Paul Osthold

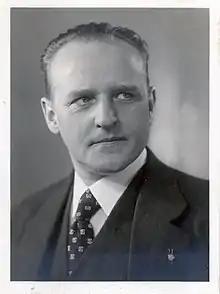
Paul Osthold – candidate for the Reichstag elections of May 4, 1924

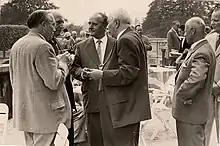
Paul Osthold (center) in a confidential conversation with Federal President Theodor Heuss (right).

After DINTA was renamed "German Institute for National Socialist Technical Work Training" by the National Socialists in 1933 and robbed of its original influence, Osthold was appointed editor-in-chief of the magazine "Der deutsche Volkswirt" and was able to represent the interests of German employers in this function until 1945. Due to his ideological attachment to German national ideas and his resulting rejection of communism, the National Socialists finally became aware of Osthold. In 1933, various party officials tried to persuade him to join the NSDAP. Since Osthold did not give in to these advances, however, as a decorated officer in the Imperial Army, at the beginning of 1934 he received a notice of being drafted into a reserve association of the SA. Since Osthold categorically refused such engagement, he left after a short time, whereupon he came into the crosshairs of the authorities. This conflict reached increasingly threatening proportions in the period that followed. In autumn of 1934 an article finally appeared in the newspaper "Der Stürmer", the author of which warned an unspecified "Dr. O." that before he knew it, a "night of long knives" could be in store for him as well. Despite this public threat, which made an obvious allusion to the liquidation of almost the entire SA leadership in the context of the "Röhm putsch", Osthold did not join the NSDAP or any of its branches until the end of the war. As it turned out after its end, between 1933 and 1945 Osthold had not only regularly criticized the domestic and foreign policy of the National Socialists, but was also opposed to the exclusion of Jewish people. Although Osthold did not actively oppose the NSDAP during this time, he did use his networks several times to support those who were politically persecuted by the Nazi regime. He had repeatedly used his private fortune for this purpose. In addition to Friedrich Curtius, the group of beneficiaries included, above all, prominent social democrats, including Julius Hadrich, who later became a member of the State of Berlin, Heinrich Tröger, who later became vice-president of the Bundesbank, and Ernst Nölting, who later became Minister of Economics in Lower Saxony. In addition to these people, Osthold later also paid tribute to liberals such as the journalist Franz Reuter for his commitment. In January 1945 Osthold was assigned to a unit of the 12th Army as a company commander. In this formation he was initially involved in the Battle of Berlin, but was able to move west in time, where he went into American custody in May 1945.